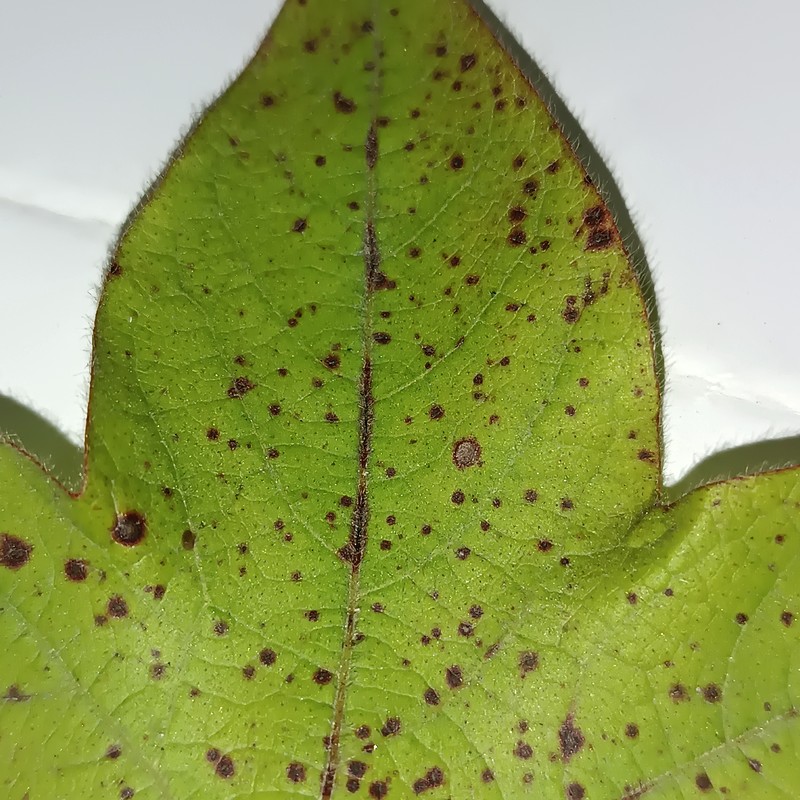
Label: Bacterial Blight